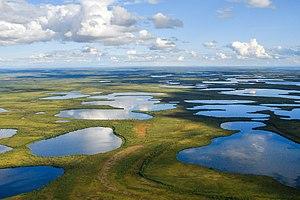
Les parcs nationaux du Canada sont constitués de plus de quarante aires protégées, dont 42 parcs nationaux et réserves de parcs nationaux, quatre aires marines nationales de conservation et un site canadien. Le réseau des parcs nationaux comprend 167 lieux historiques nationaux, qui, comme les parcs, sont gérés par Parcs Canada.
Le parc national Vuntut est un parc national localisé dans le nord-ouest du Yukon, au Canada. Établi en 1995 en tant qu'élément des premières négociations de réclamations de terre de nation de Vuntut Gwitchin, ce parc national est encore très peu développé. Il n'a actuellement aucune route importante.